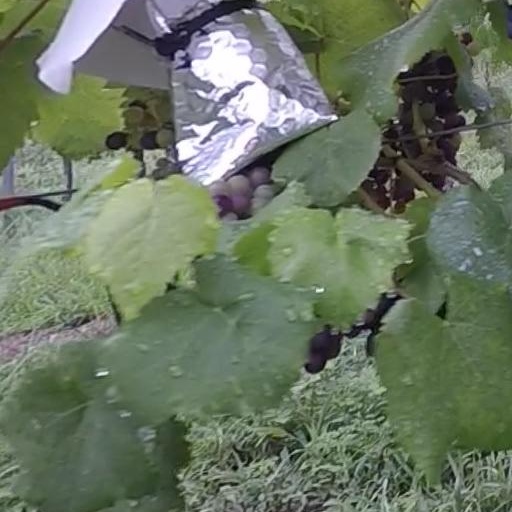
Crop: grape